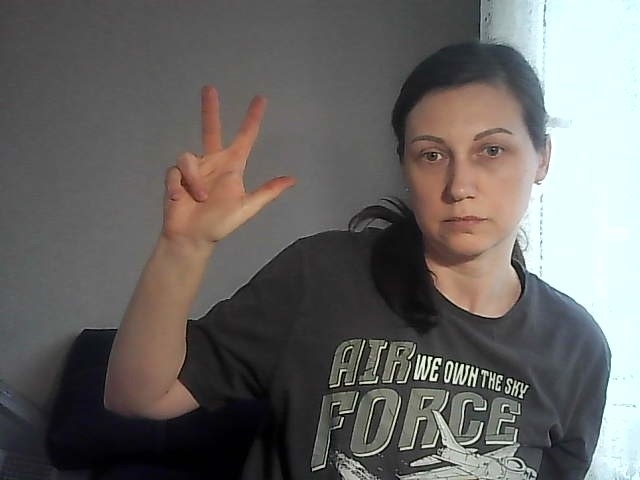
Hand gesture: three2